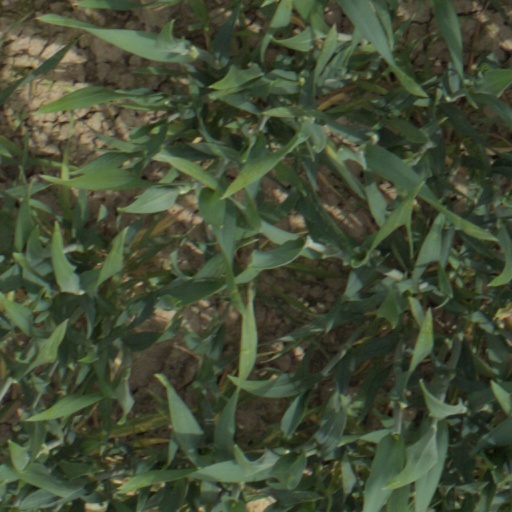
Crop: wheat